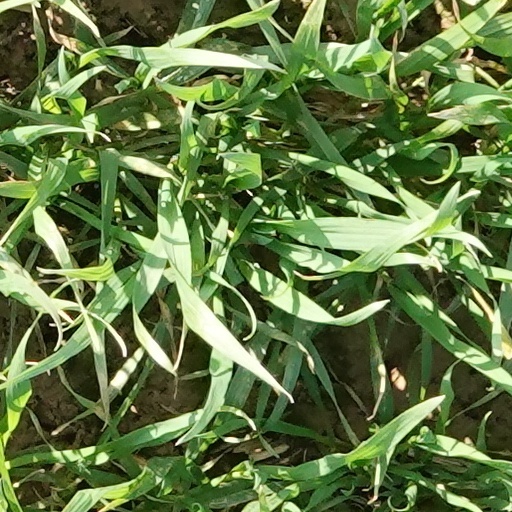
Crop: wheat